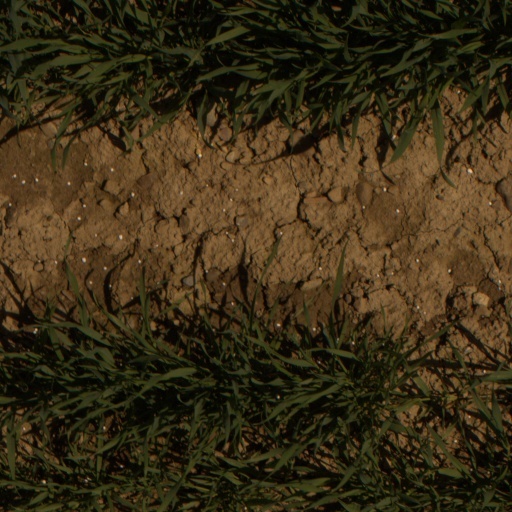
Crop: wheat